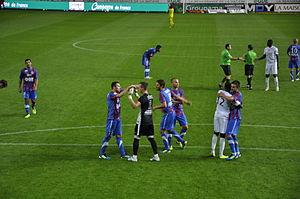
fin du match entre Caen et Valenciennes pour le compte de la première journée du championnat de D1 2011/2012
La saison 2011-2012 du Stade Malherbe de Caen est la treizième de l'histoire du club bas-normand en première division du championnat de France, la deuxième consécutive au sein de l'élite du football français. C'est aussi la quatre-vingt-huitième de l'histoire du club.
Le Stade Malherbe Caen Calvados Basse-Normandie est un club de football français basé à Caen et fondé en 1913. Il tire son appellation du lycée Malherbe, dont il fut à l'origine une section sportive ; le lycée Malherbe porte lui-même le nom du poète François de Malherbe.